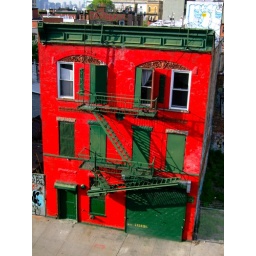
a colorful building all by its lonely alongside the williamsburg bridge. brooklyn | nyc | 05 mei 2008